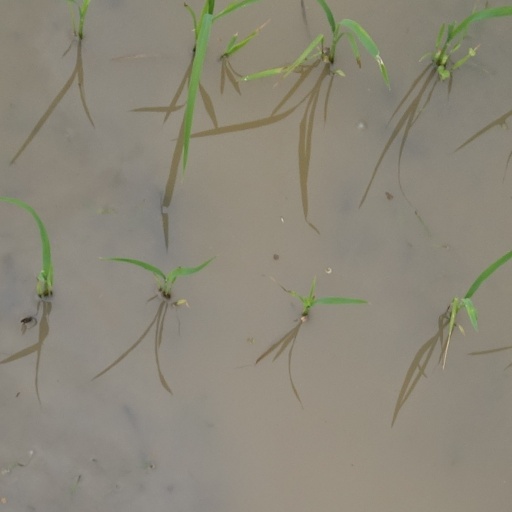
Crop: rice